LPS HD Clinceni

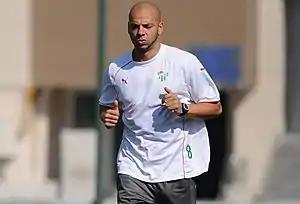
Giani Kiriță (pictured), former international player and player-manager of ACS Buftea during the 2012–13 season, when the club was ranked 6th, against all the odds.

The tough spring of 2009 was clear evidence for the town of Buftea that the club could not sustain itself financially at this level and in July 2009 mayor of Buftea announced that the team sold its place in the Liga II to Săgeata Stejaru for 500,000€ and that the club will continue to play in the Liga III, in Săgeata's place, the two clubs practically swapping their places. After "the self-relegation" episode, the club started the Liga III season with a small name change, now being known under the name of "ACS Buftea" (Asocția Club Sportiv Buftea), but with the same logo and colors. A 5th place at the end of the season, followed by a 9th place at the end of the 2010–11 campaign put the club in the shadow, now being only a mid-table team in the third tier of the Romanian football league system.